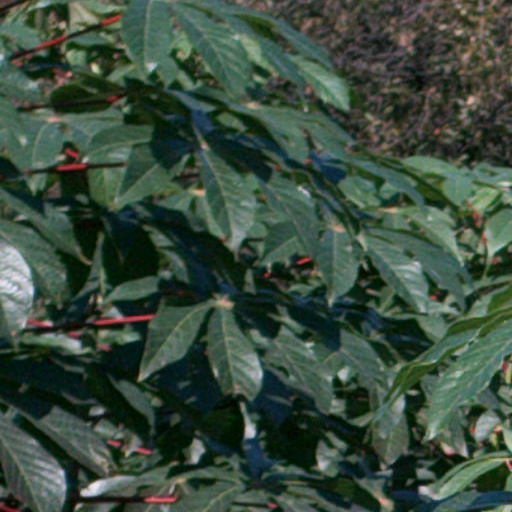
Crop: cassava